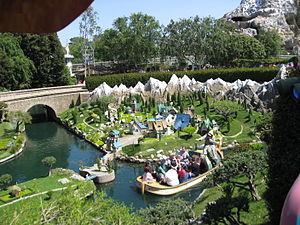
Storybook Land Canal et Le Pays des Contes de Fées sont deux attractions de type croisière tranquille situées respectivement à Disneyland en Californie et au parc Disneyland en France.